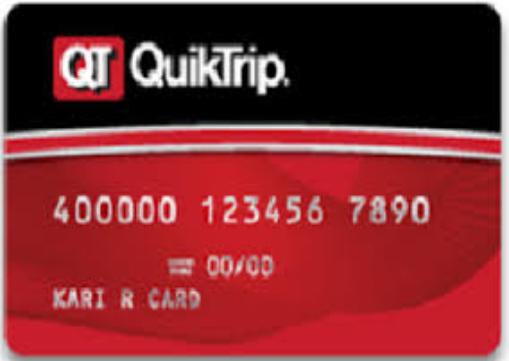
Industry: Others